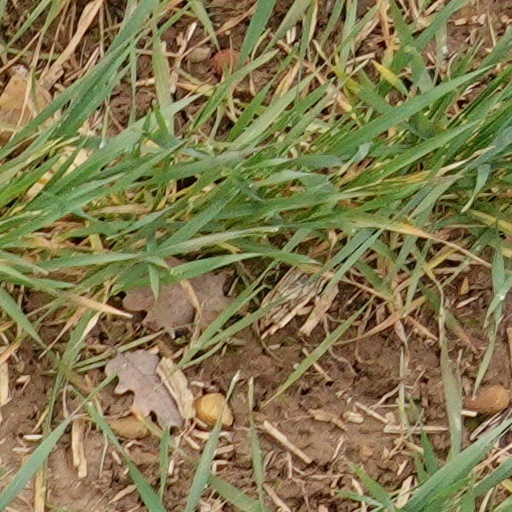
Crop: wheat